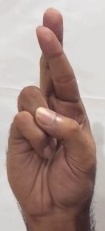
ASL sign: R